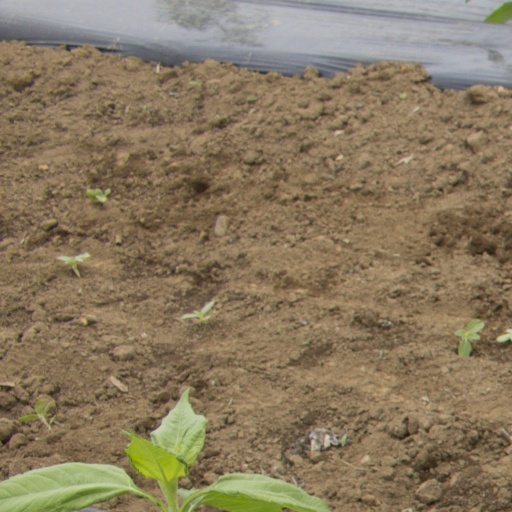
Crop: Jerusalem artichoke